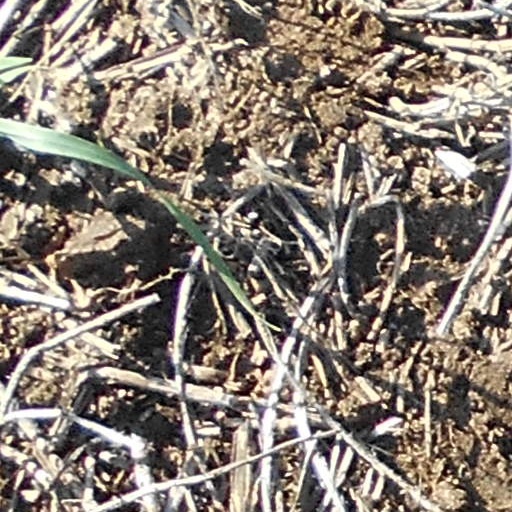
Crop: wheat